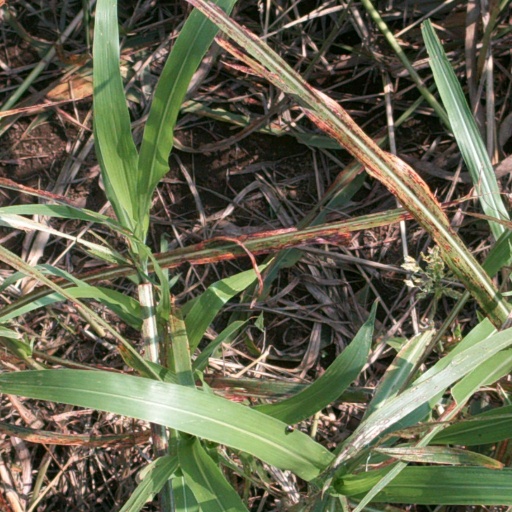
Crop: sorghum